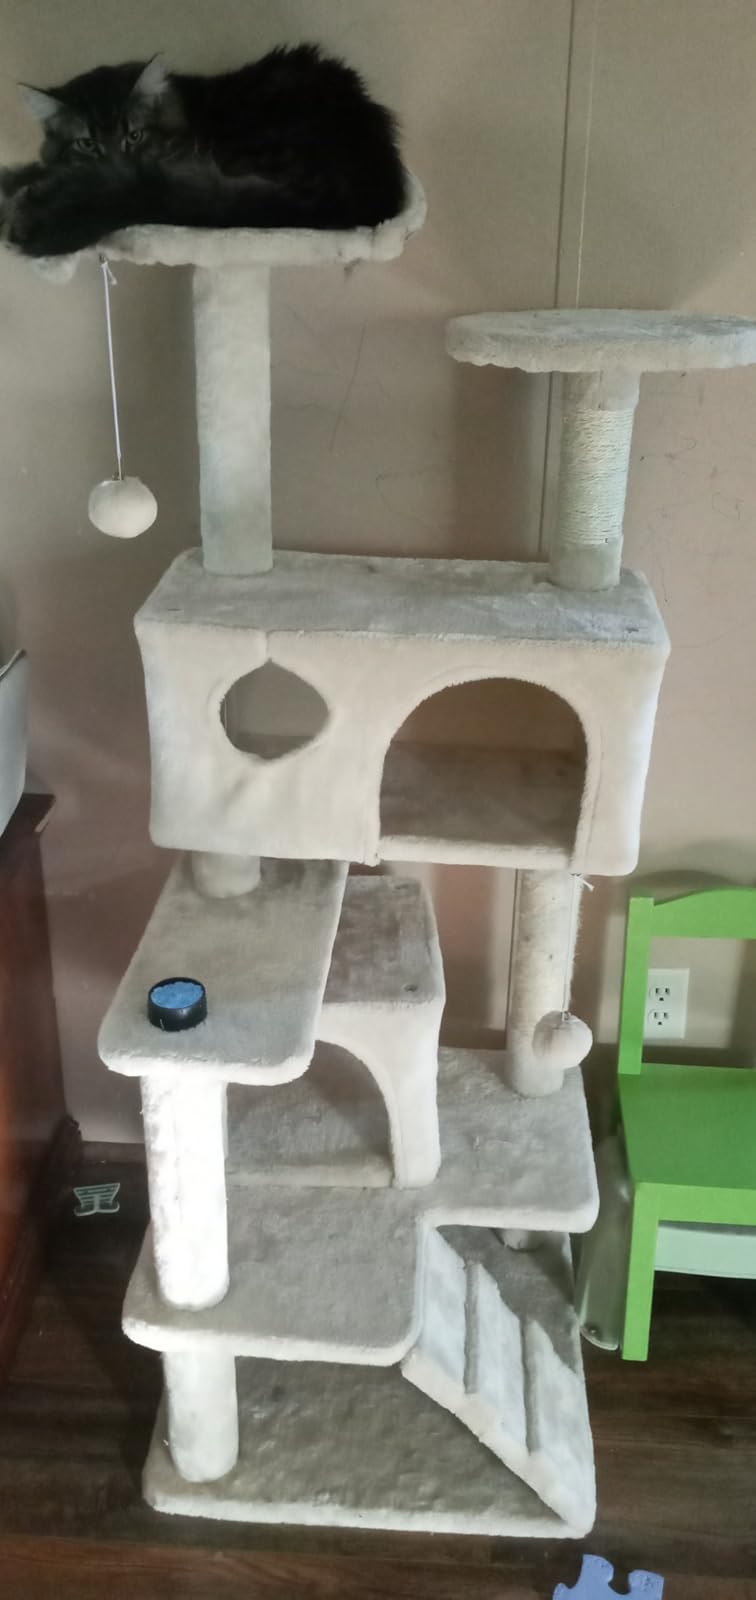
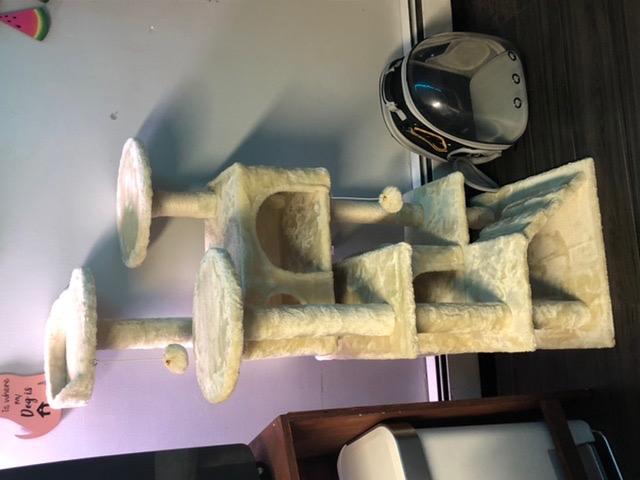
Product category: items_cat tree
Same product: yes